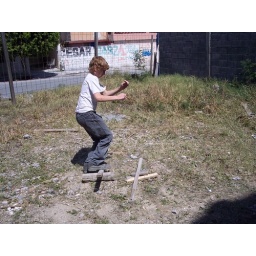
As they jumped on the board the rock flew over the fence accross the street.